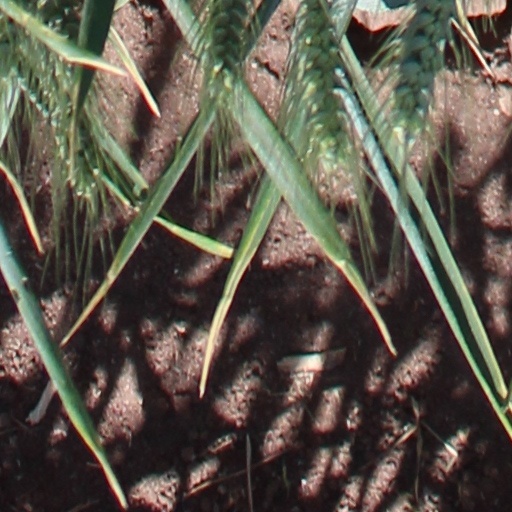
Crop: wheat